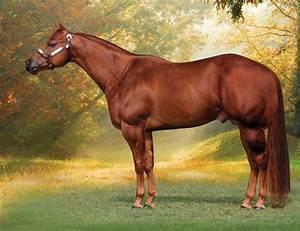
horse